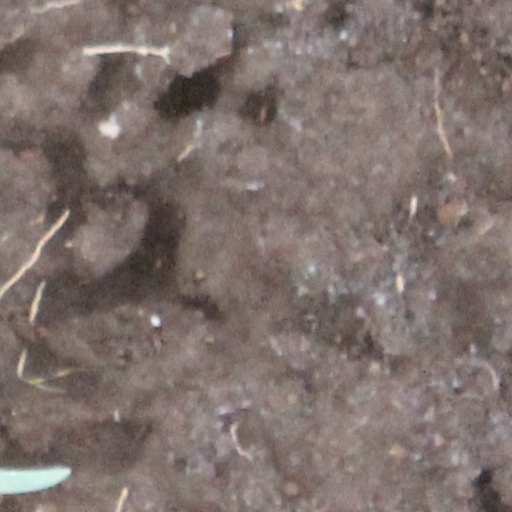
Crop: wheat